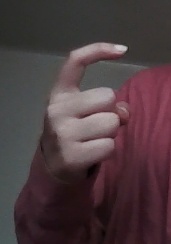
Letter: ra